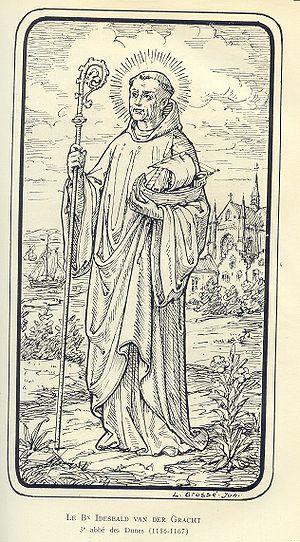
Idesbald né vers 1090, à Furnes et décédé en 1167, à l’abbaye des Dunes, est le 3ᵉ abbé de l’abbaye cistercienne des Dunes.